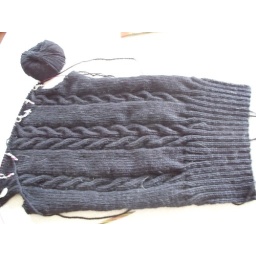
Central Park Hoodie in progress.Almost done with back.Note to self: Black yarn really picks up white cat hair. Ugh!